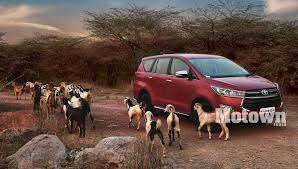
Label: noambulance